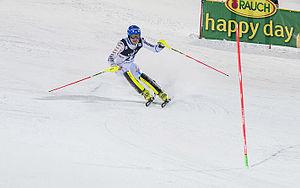
Anton Lahdenperä, né le 19 mars 1985 à Gällivare, est un skieur alpin suédois. Il est spécialiste du slalom.